Frederic A. Duggan First Aid and Emergency Squad Building

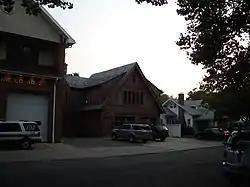

The Frederic A. Duggan, First Aid and Emergency Squad Building is located in Spring Lake, Monmouth County, New Jersey, United States. The building was constructed in 1934 and added to the National Register of Historic Places on September 18, 1998.